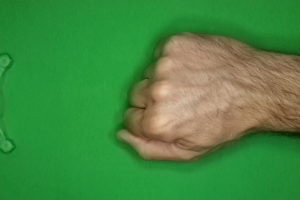
Label: rock